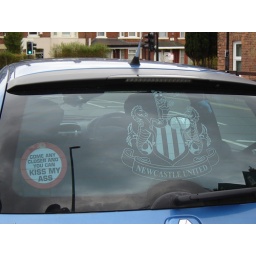
So proud of NUFC that their logo is etched on car window screens in Newcastle.